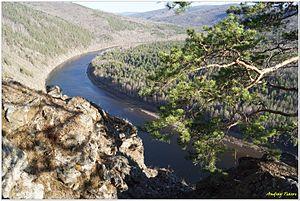
Le Tchikoï est une rivière située en Bouriatie, dans le sud de la Sibérie centrale en Russie d'Asie et un affluent droit de la Selenga
Le parc national du Tchikoï a été officiellement créé en 2014 en Russie. Il couvre une surface de 6 664 km², et se situe dans une région de steppes montagneuses, dans le centre-sud de la Sibérie, non loin de la frontière avec la Mongolie. Le parc appartient administrativement au raïon Krasnotchikoïski du kraï de Transbaïkalie. Le parc fait partie de l'écorégion du lac Baïkal, à environ 250 kilomètres au sud-est de ses rives, dans la zone de transition entre la taïga sibérienne et les steppes mongoles. L'objectif visé par la création du parc est la « préservation de l'unique complexe naturel dans le cours supérieur de la rivière Tchikoï ». Bien que le tourisme et la pêche sportive soient encouragés, la chasse et les routes sont interdites.